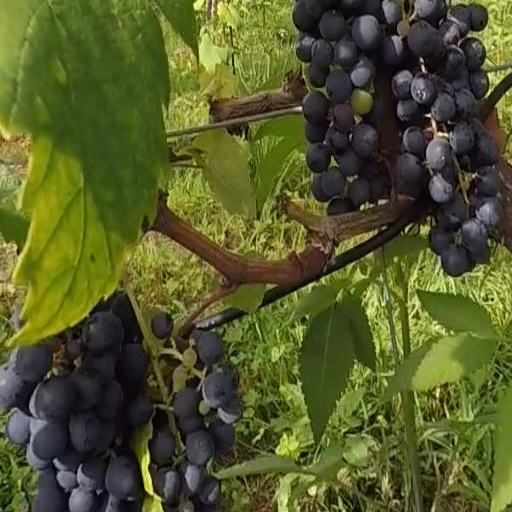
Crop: grape